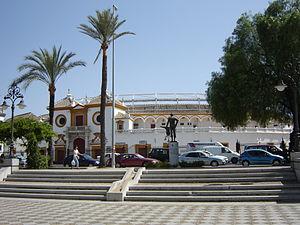
La 1ʳᵉ étape du Tour d'Espagne 2010 s'est déroulée le 28 août 2010. Séville est la ville de départ et la ville d'arrivée. Il s'agit d'un contre-la-montre par équipes qui s'est effectué en nocturne dans Séville sur 13 km. La victoire est revenue à l'équipe américaine Team HTC-Columbia. Le Britannique Mark Cavendish s'empare du premier maillot rouge de cette Vuelta.